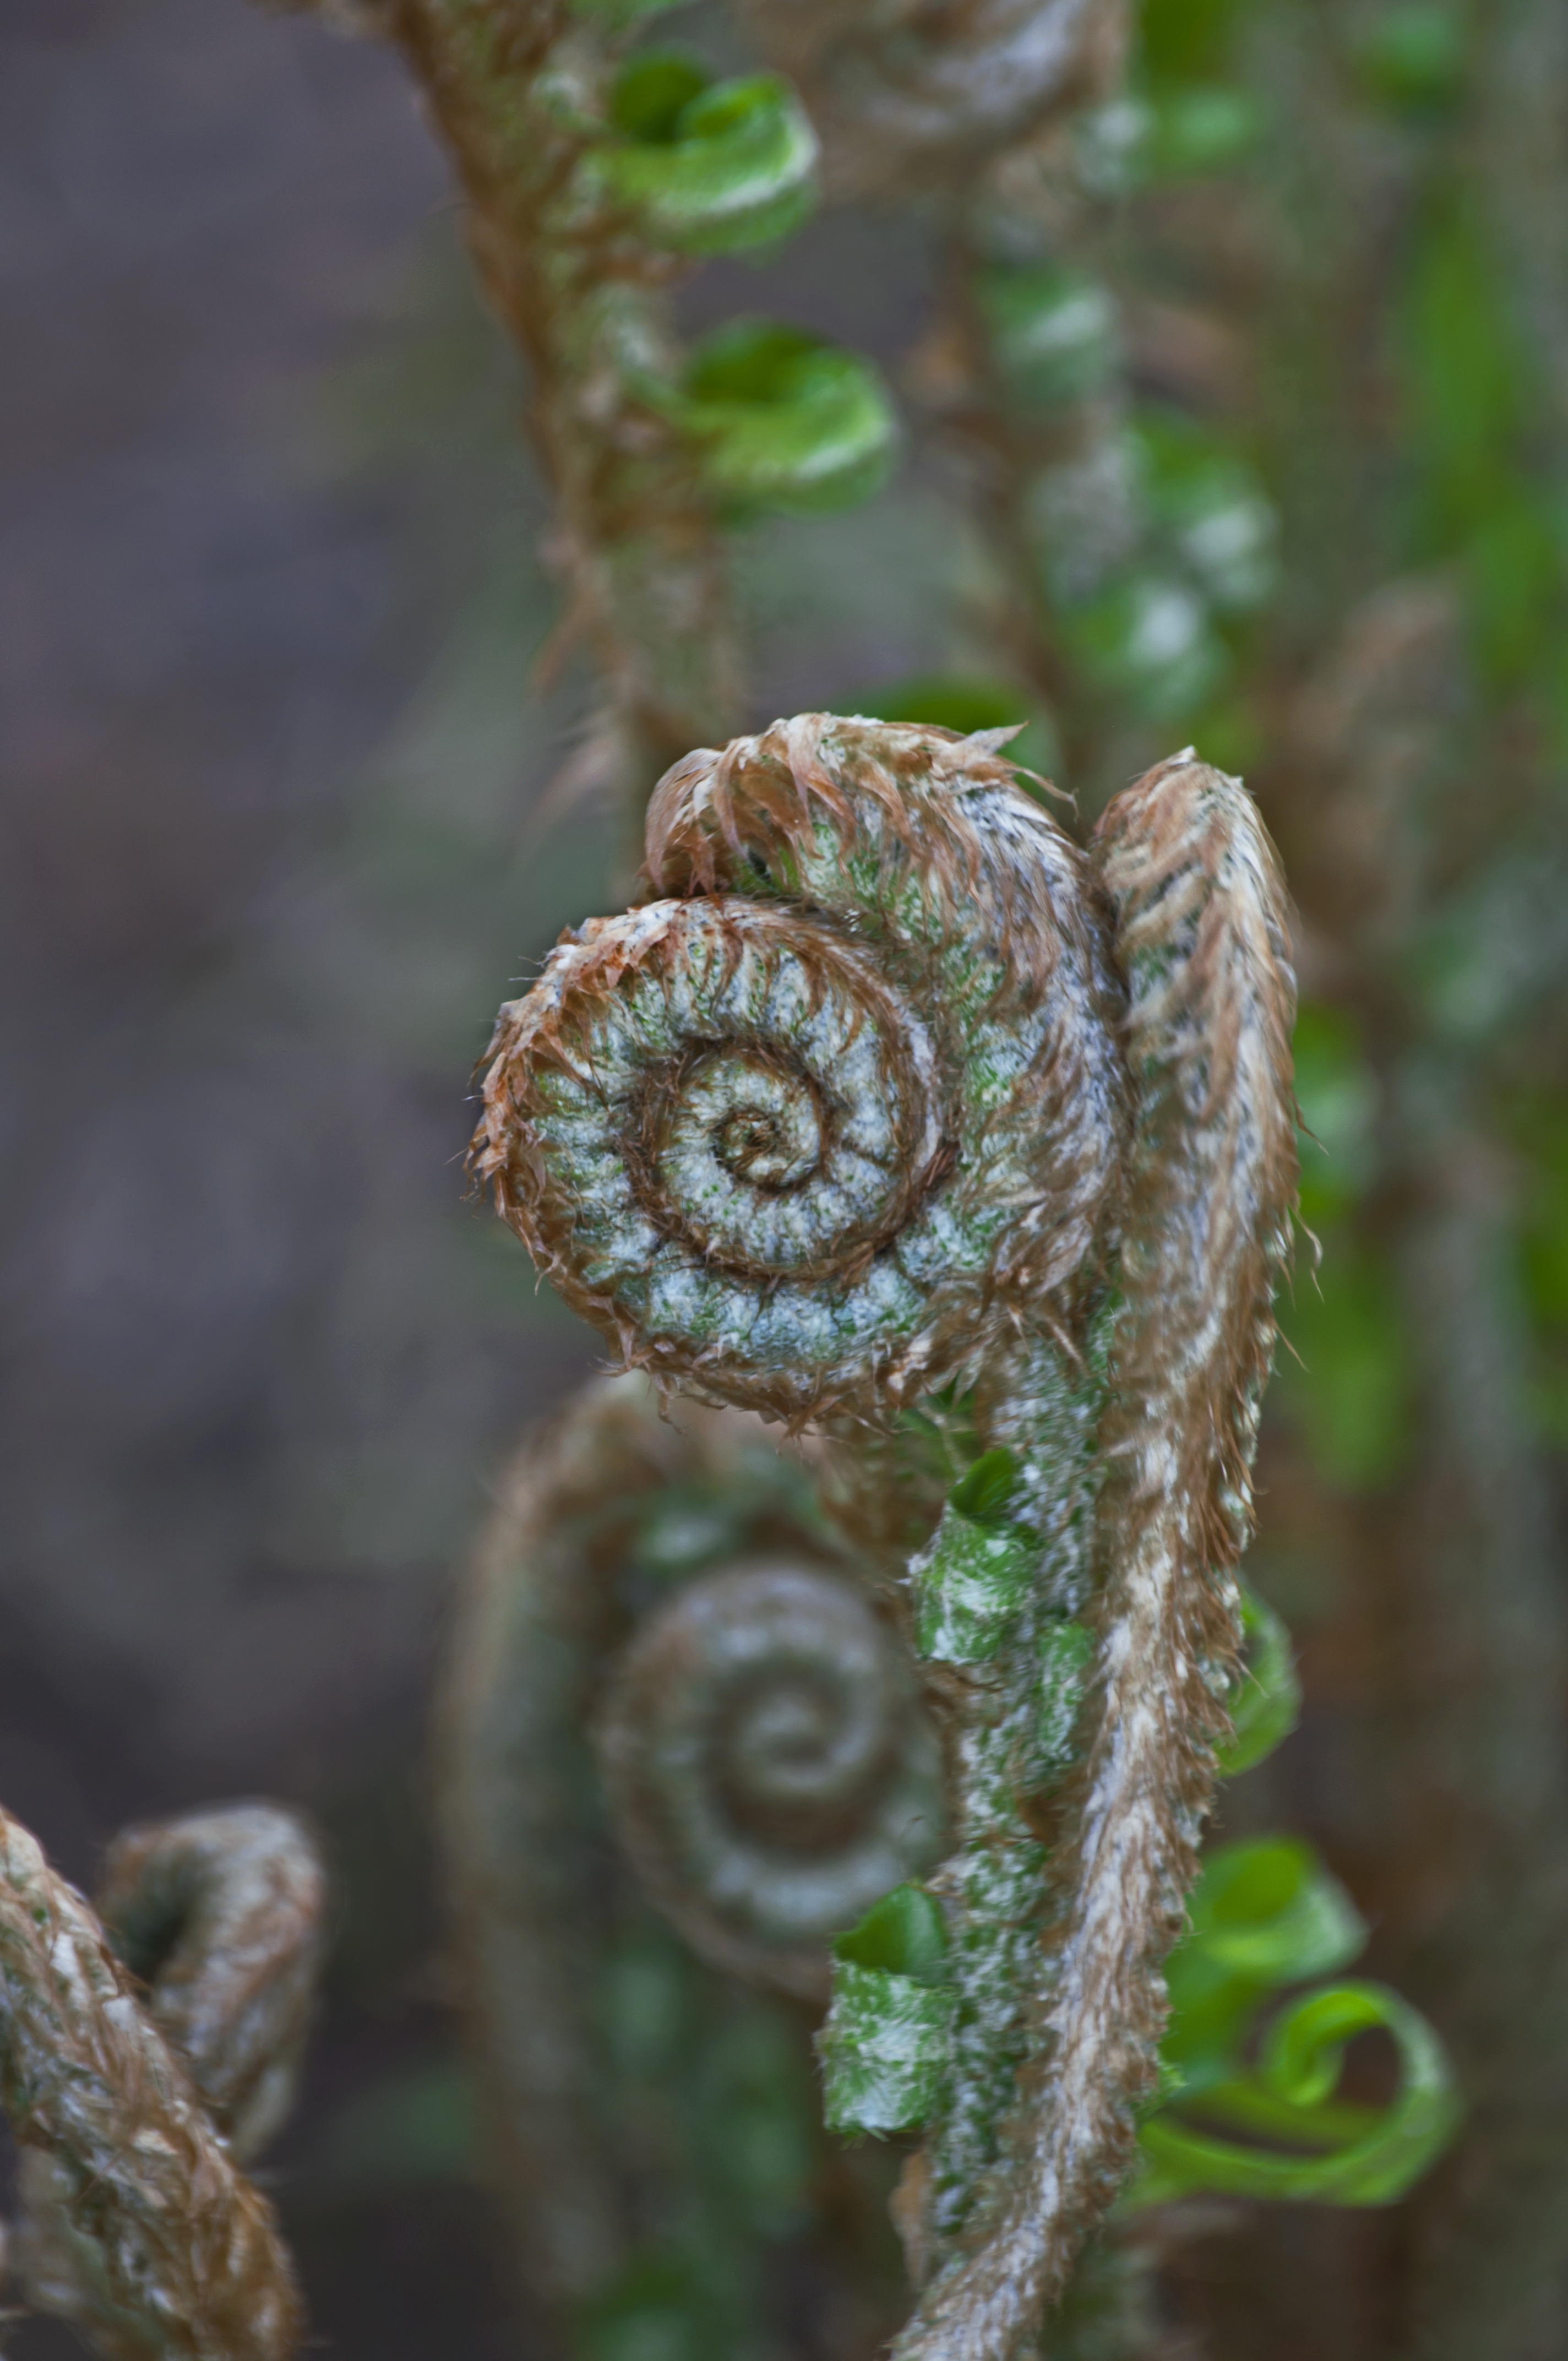
nature, forest, branch, plant, stem, leaf, spiral, flower, wildlife, wild, environment, bush, foliage, pattern, spring, green, macro, botany, flora, botanical, fauna, fern, frond, close up, vegetation, curl, macro photography, ferns and horsetails